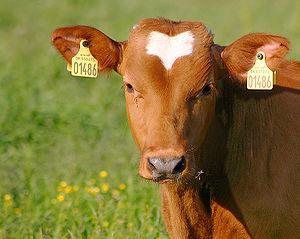
Le pavillon de l'oreille, ou pavillon auriculaire, est la partie la plus visible de l'oreille externe. Il permet de mieux capter les sons et participe à la qualité de l'audition. Il peut aussi contribuer à rafraîchir l'organisme et, s'il est mobile, exprimer l'humeur chez l'animal, ventiler ou même servir de chasse-mouche au niveau de la tête.
La France est un important pays d'élevage bovin, grâce en particulier à ses campagnes bien arrosées et à ses massifs de montagnes.